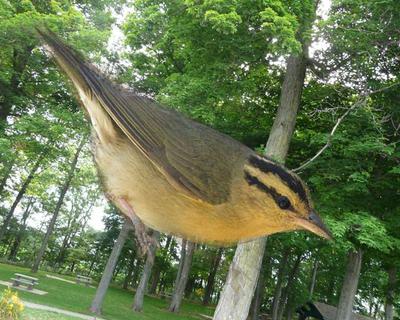
Bird species: Worm_eating_Warbler
Bird type: landbird
Background: land